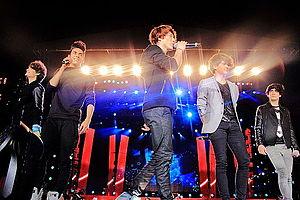
CD9 [prononciation : cé-dé-nouévé] est un boys band mexicain composé de cinq membres, intitialement six, formé en 2013 à Mexico, à l'initiative de Jos Canela, un des leaders du groupe.